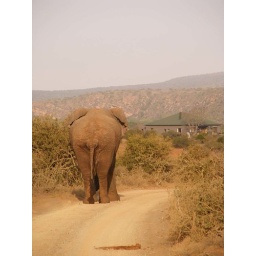
T1 male elephant in must